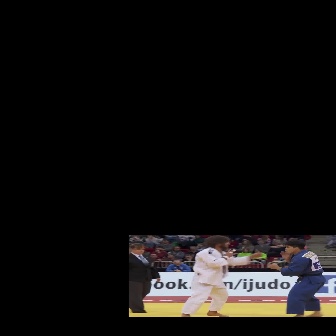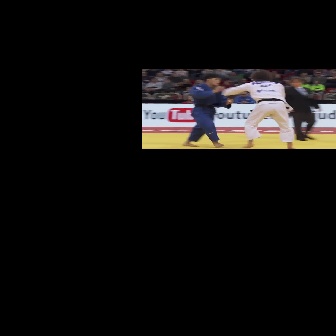
  Please identify the target specified by the bounding box [180,235,261,316] in the first image and locate it in the second image. Return the coordinates in [x_min,y_min,x_max,y_max] format.
Answer: [216,71,294,148]